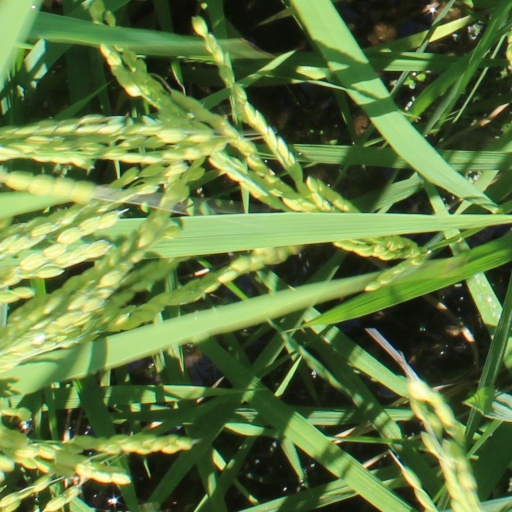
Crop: rice